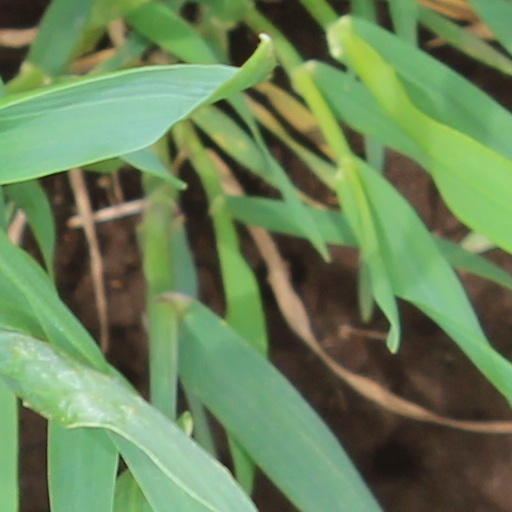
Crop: wheat